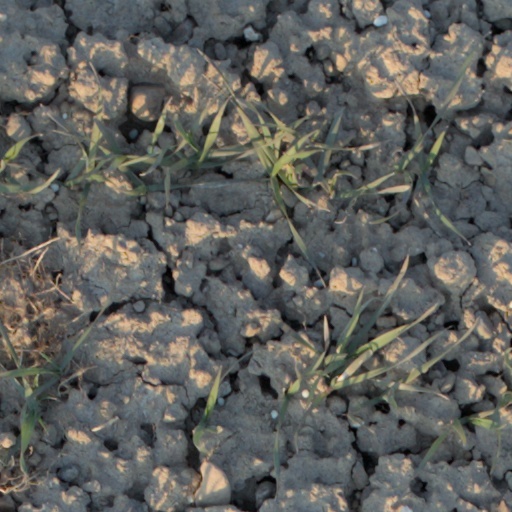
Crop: wheat